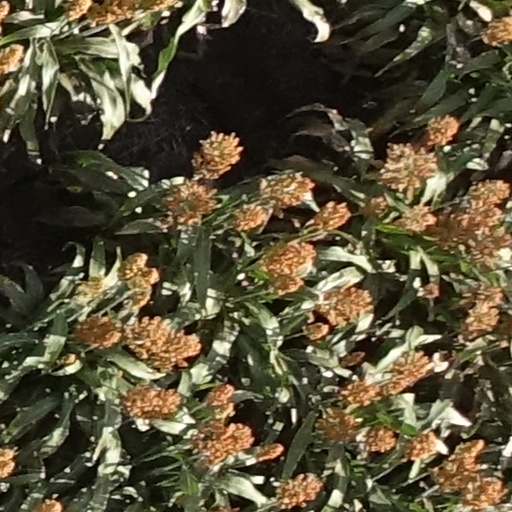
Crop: sorghum